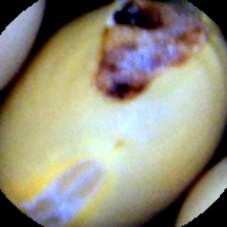
Label: Broken